Owen Warner

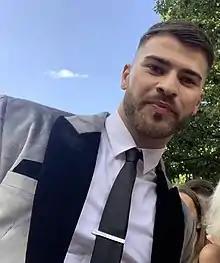
Warner in 2022

Owen David Warner (born 8 June 1999) is an English actor. He is known for portraying the role of Romeo Nightingale in the Channel 4 soap opera "Hollyoaks". For his portrayal of Romeo, Warner won the Digital Spy Reader Award for Best Soap Newcomer in 2018. In November 2022, Warner appeared as a contestant on the 22nd UK series of "I'm a Celebrity...Get Me Out of Here!" finishing in second place.